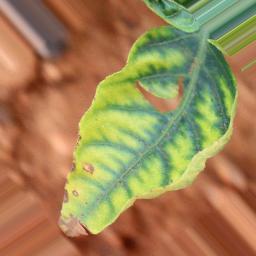
Label: nutritional